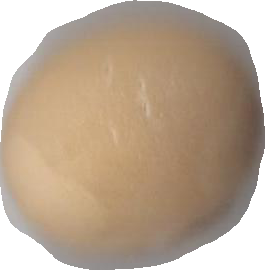
Variety: Grobogan